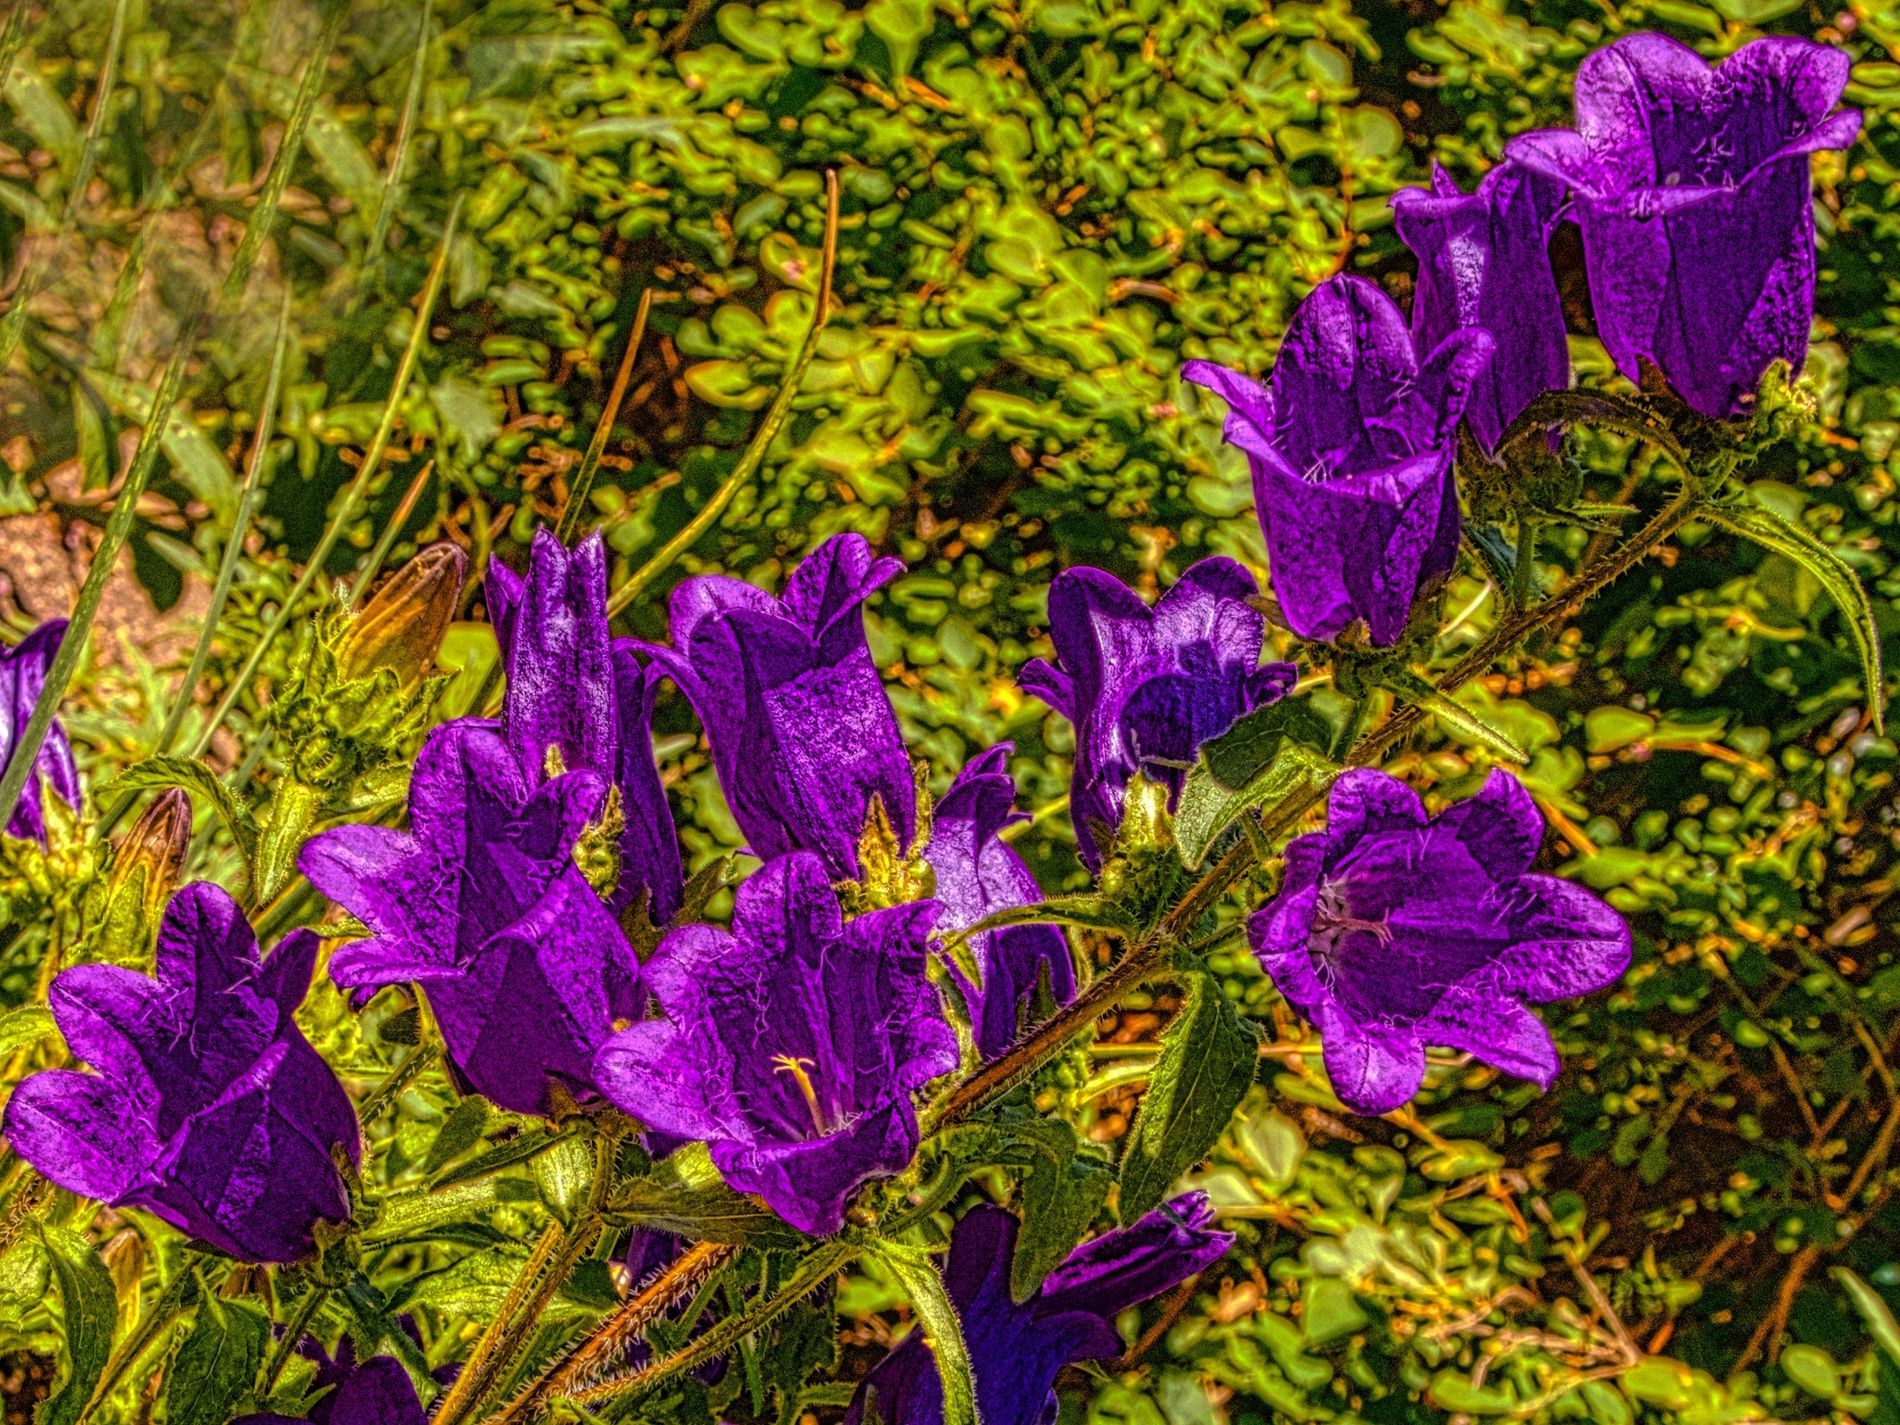
Purple flowers in Nature’s green Glow
The image features bright purple, bell-shaped flowers in full bloom against a green leafy background. Sunlight highlights the petals, making the colors rich. The flowers stand out beautifully in the natural.
The camera angle appears to be a close-up shot, and the scene captures a sunlit garden with vibrant purple bell-shaped flowers standing out against lush green. Warm sunlight enhances the rich colors, creating a bright, lively, and calm atmosphere. The close-up angle highlights the flowers' delicate details, giving the image an artistic feel.
Labels: Purple, Flower, Plant, Geranium, Petal, Rose, Vegetation, Acanthaceae, Iris, purple flowers, green plants, Purple Flower